Dudleya brevifolia

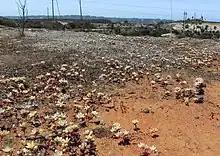
A population at Carmel Mountain, looking southwest to Torrey Pines.

The topography of coastal San Diego County is often challenging for urban development, with steep canyons shearing through flat mesas. The mesas, while suitable for development, were also an important location for vernal pools and other open habitats. Populations of deciduous "Dudleya", like the variegated liveforever, Blochman's dudleya, and the many-stem dudleya, are resident to many of the vernal pools and clearings on top of these mesas, with the short-leaved dudleya representing a group localized to the bare surface hardpans of sandstone from Torrey Pines to La Jolla.